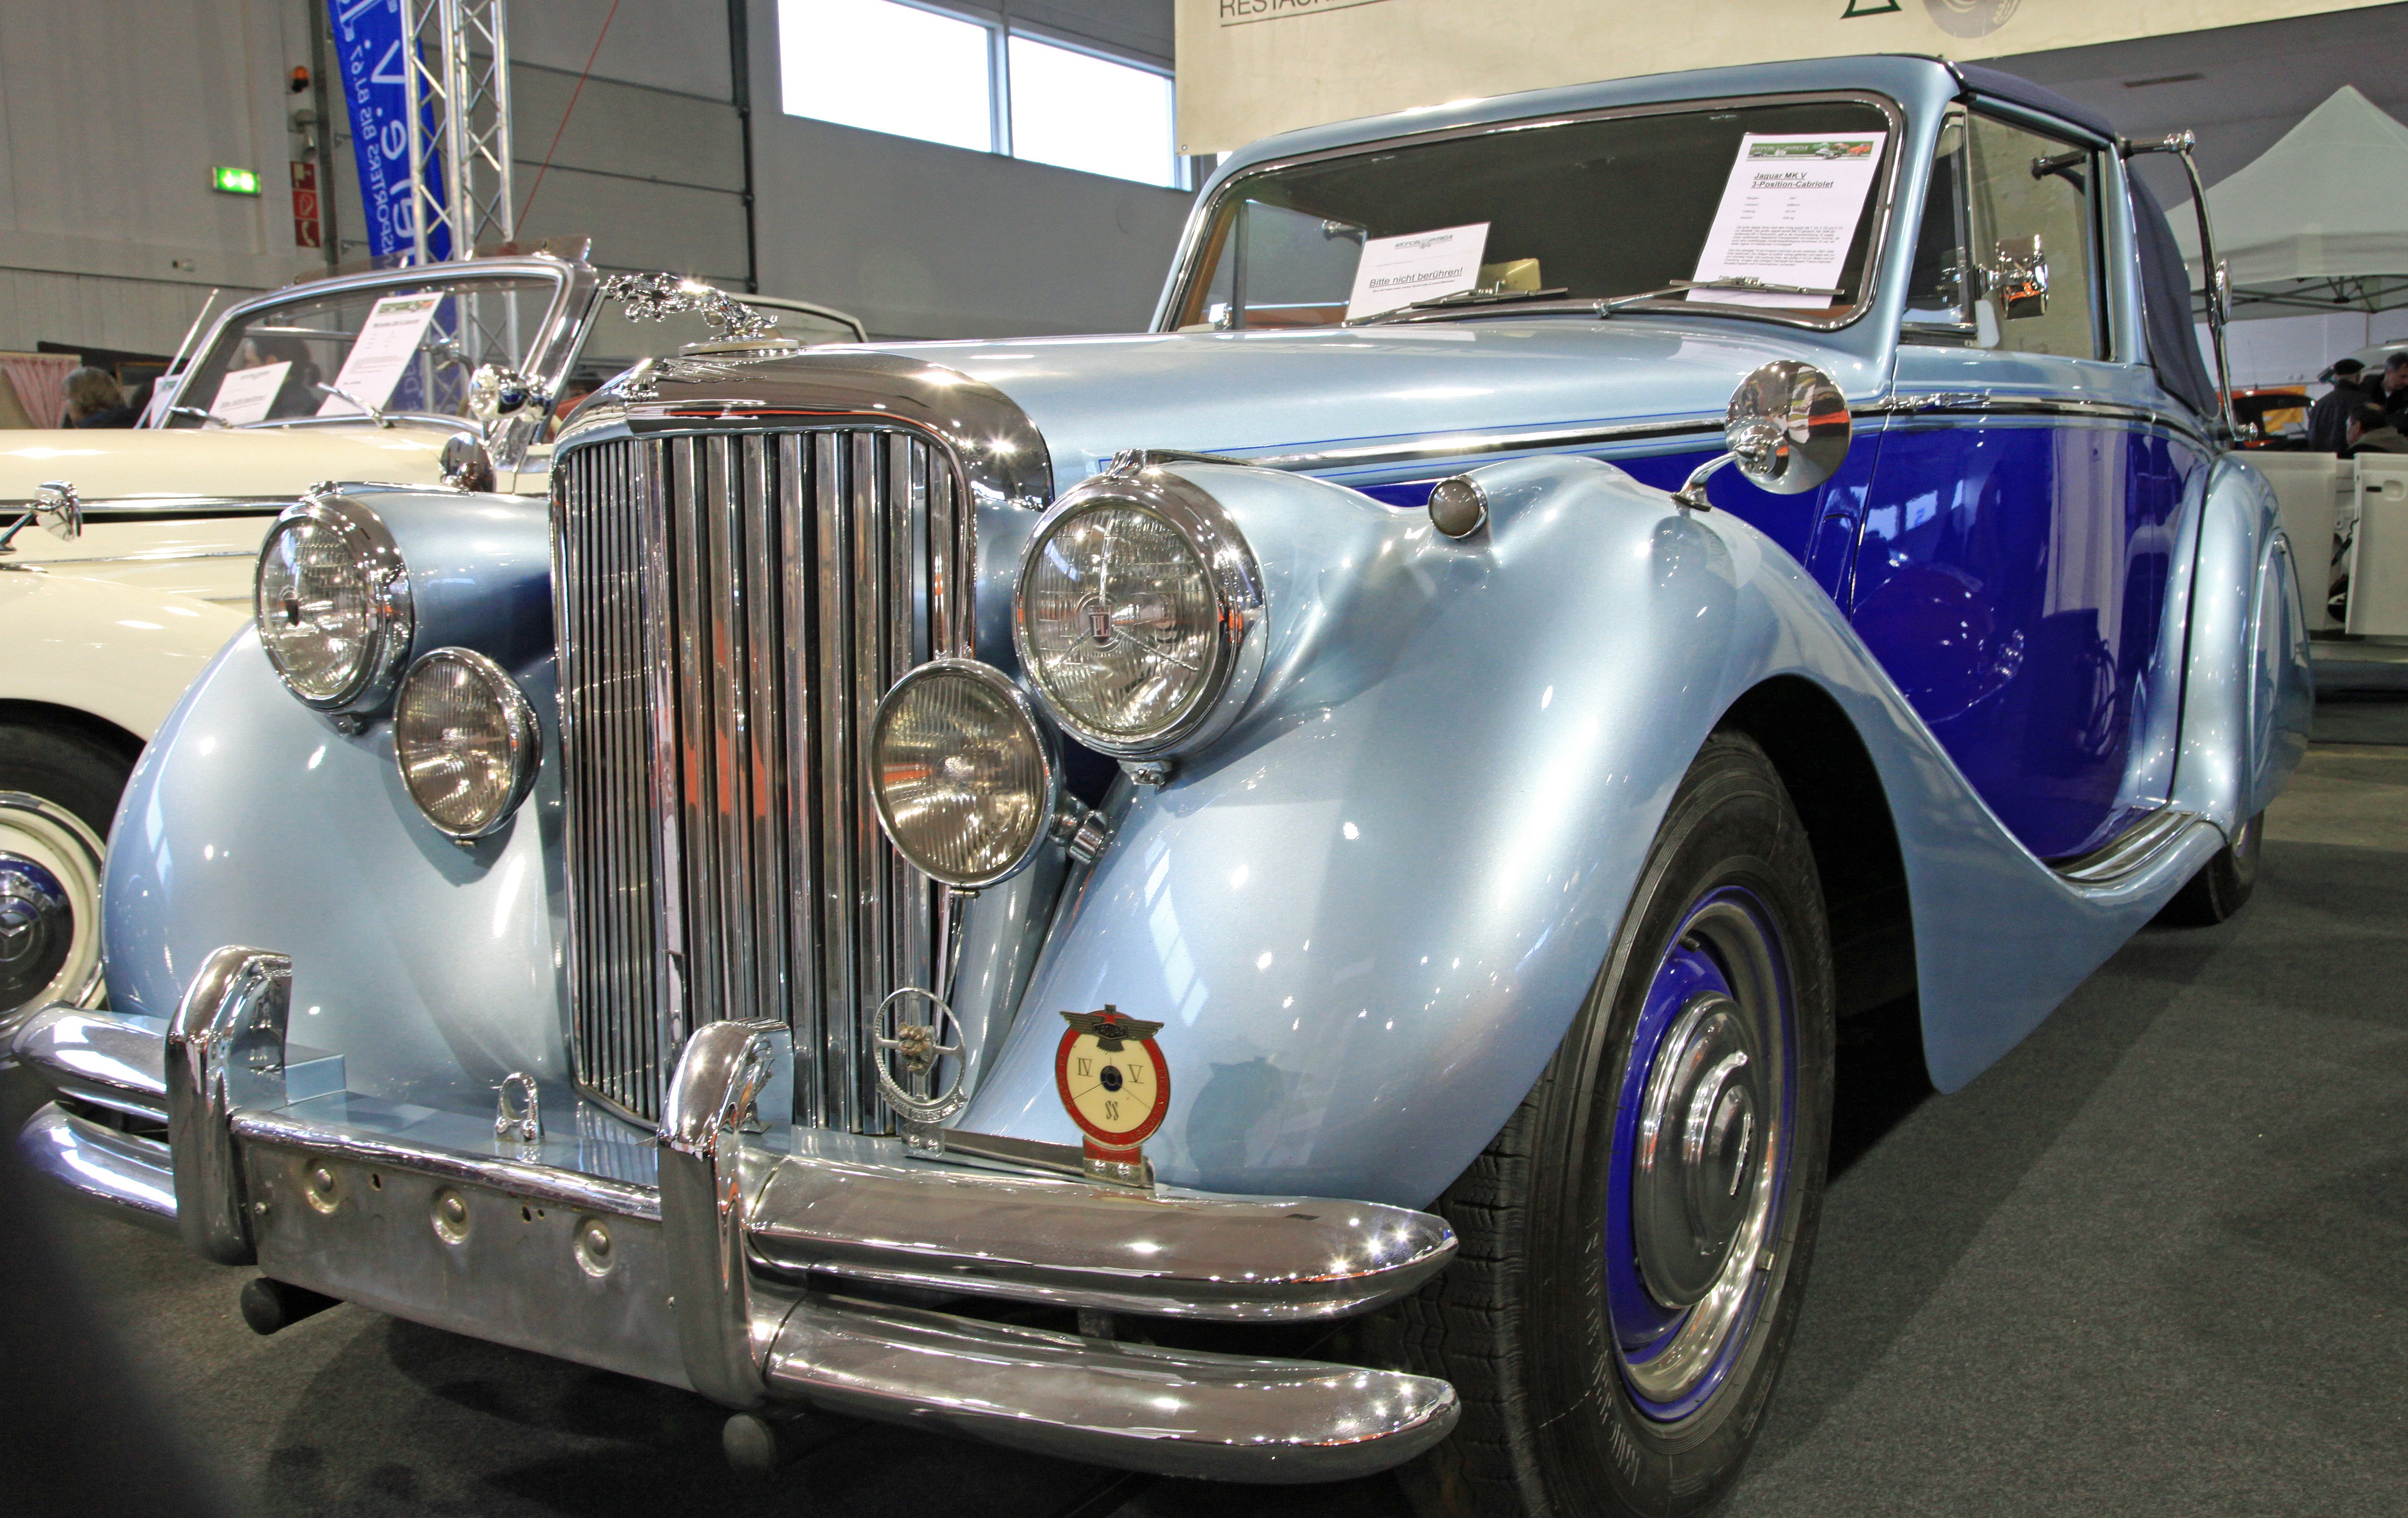
car, vehicle, nostalgia, old car, automotive, motor vehicle, vintage car, sedan, oldtimer, classic, pkw, historically, rarity, antique car, old vehicle, vintage car automobile, land vehicle, touring car, automobile make, luxury vehicle, rolls royce phantom iii, rolls royce silver dawn, jaguar v